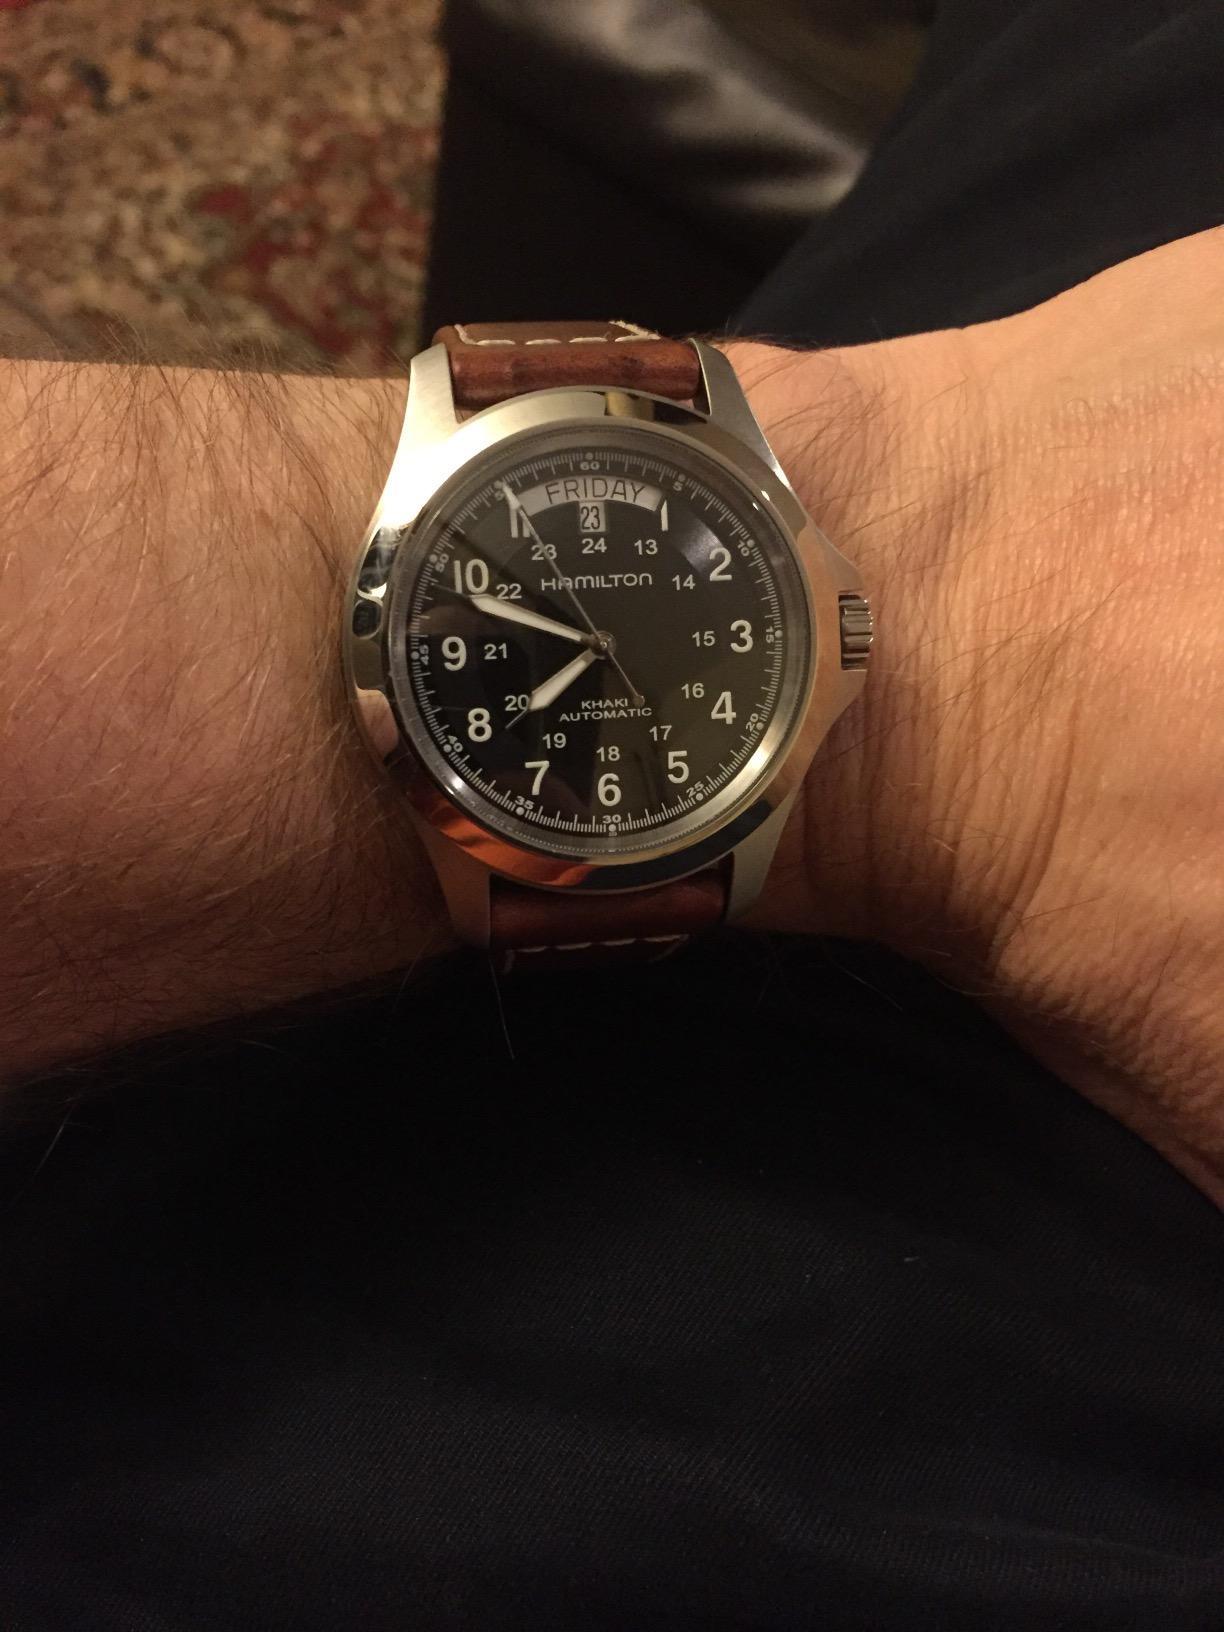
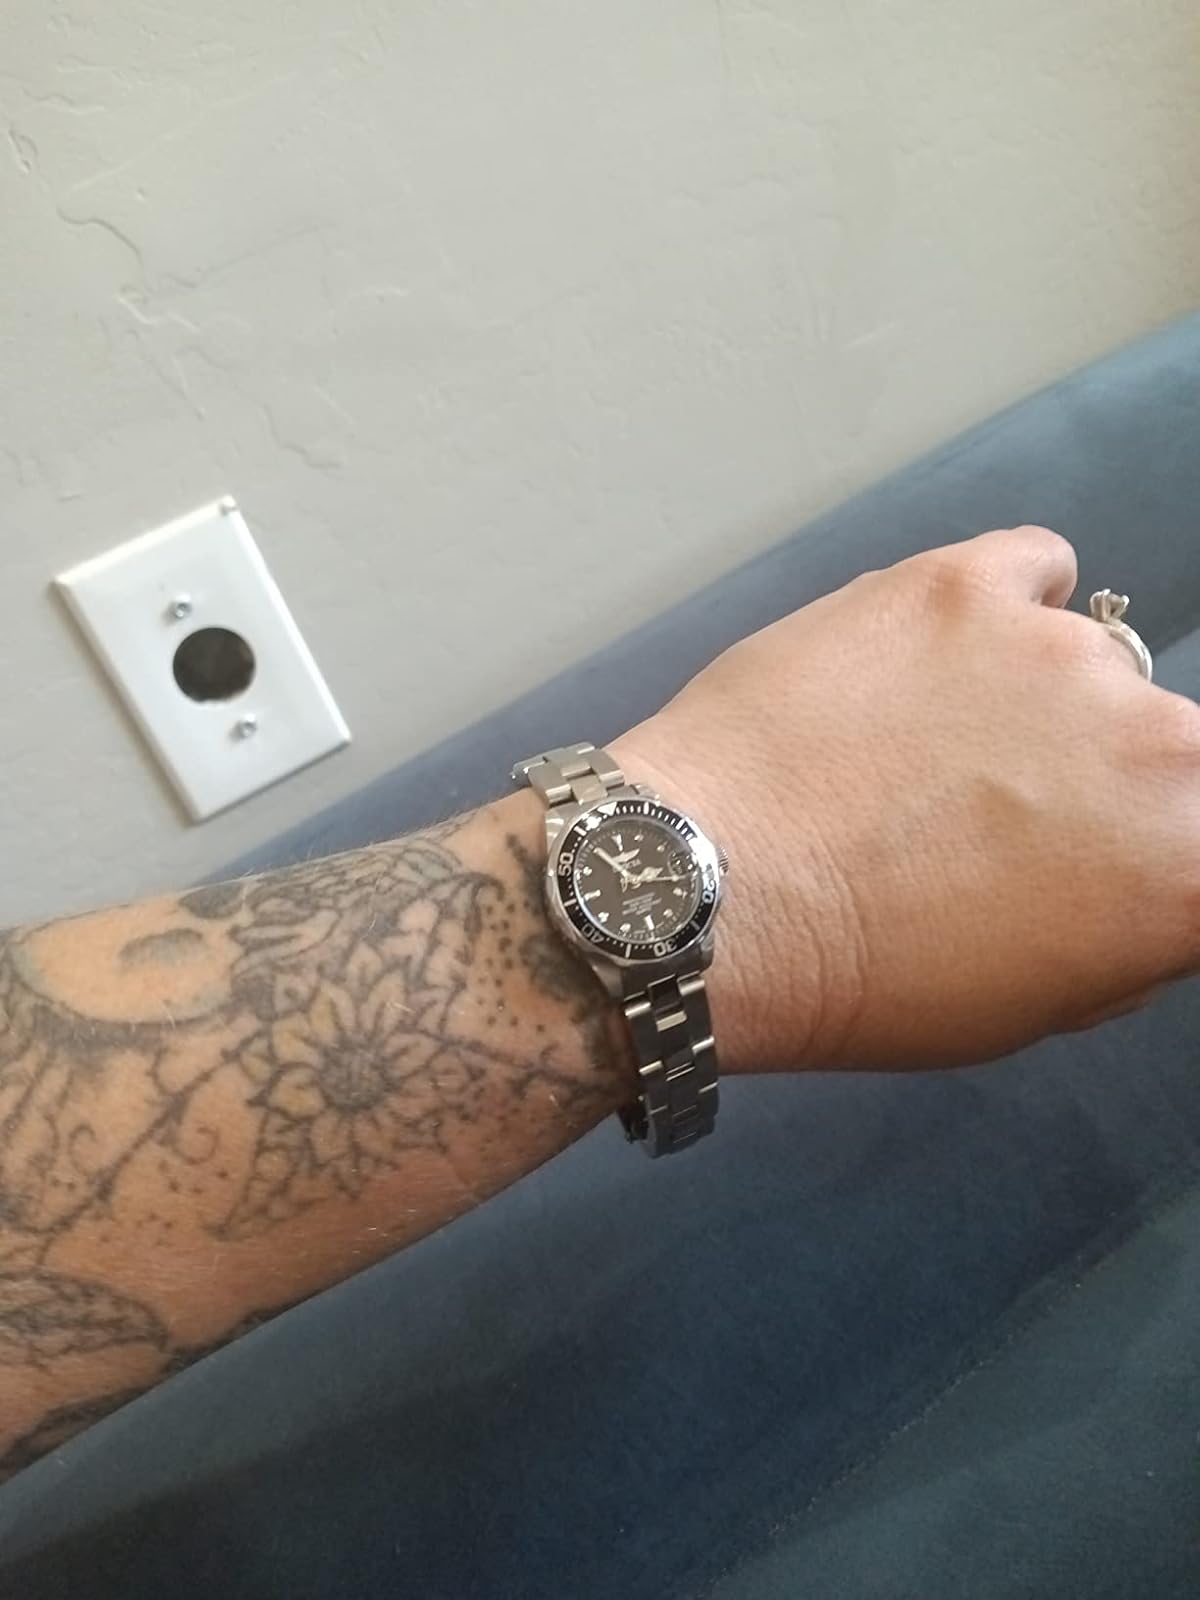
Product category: accessories_watch
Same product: no